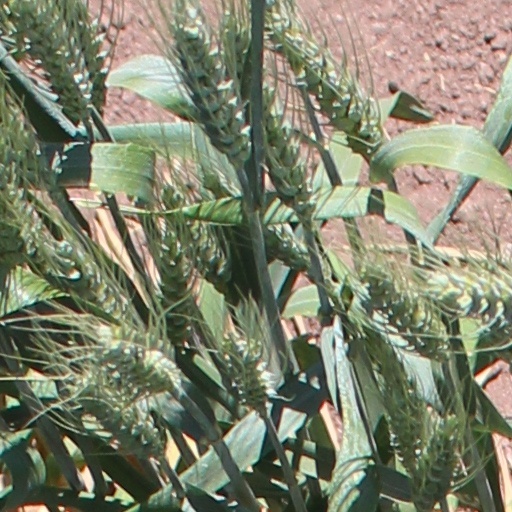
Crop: wheat